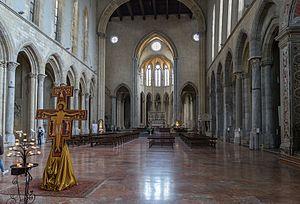
Naples - San Lorenzo Maggiore - Nef
San Lorenzo Maggiore est une des basiliques les plus anciennes de Naples.
Cette liste des églises de Naples énumère essentiellement les structures d'intérêt historique et artistique construites dans la ville depuis la période paléochrétienne jusqu'au XIXᵉ siècle.